Cyrano de Bergerac

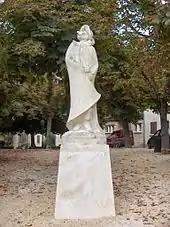
Statue in Bergerac, Dordogne (Place de la Myrpe)

Cyrano de Bergerac's works "L'Autre Monde: ou les États et Empires de la Lune" (""Comical History of the States and Empires of the Moon"", published posthumously, 1657) and "Les États et Empires du Soleil" ("The States and Empires of the Sun", 1662) are classics of early modern science fiction. In the former, Cyrano travels to the Moon using rockets powered by firecrackers (it may be the earliest description of a space flight by use of a vessel that has rockets attached) and meets the inhabitants. The Moon-men have four legs, firearms that shoot game and cook it, and talking earrings used to educate children.